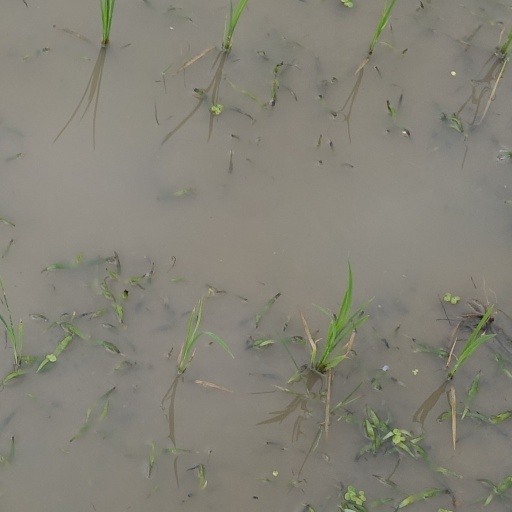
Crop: rice